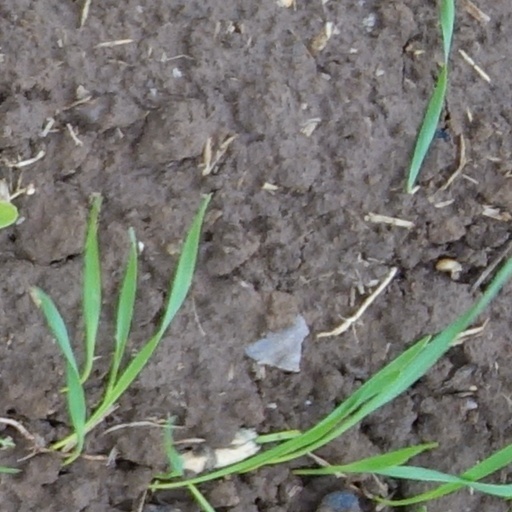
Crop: wheat